Battle of Beersheba (1917)

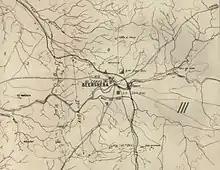
Ottoman defences around Beersheba

The natural features around the town favoured defence. Beersheba, on a rolling plain devoid of trees or water to its west, was dotted with hills and tells to its north, south and east. These geographic features were strengthened by a series of entrenchments, fortifications and redoubts. Well-constructed trenches, protected by wire, fortified defences north-west, west and south-west of Beersheba. This semicircle of entrenchments included well-sited redoubts on a series of high points extending up to from the town.